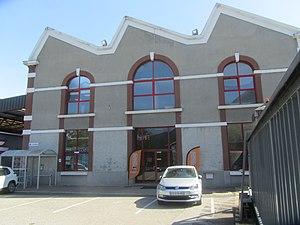
Bâtiments en sheds des établissements industriels anciens de la tréfilerie.
Saint-Rémy-de-Maurienne est une commune française située dans le département de la Savoie, en région Auvergne-Rhône-Alpes.